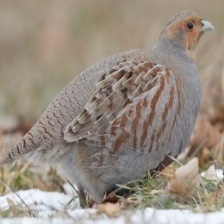
Species: GRAY PARTRIDGE
Scientific name: PERDIX PERDIX
ImageNet parent category: partridge